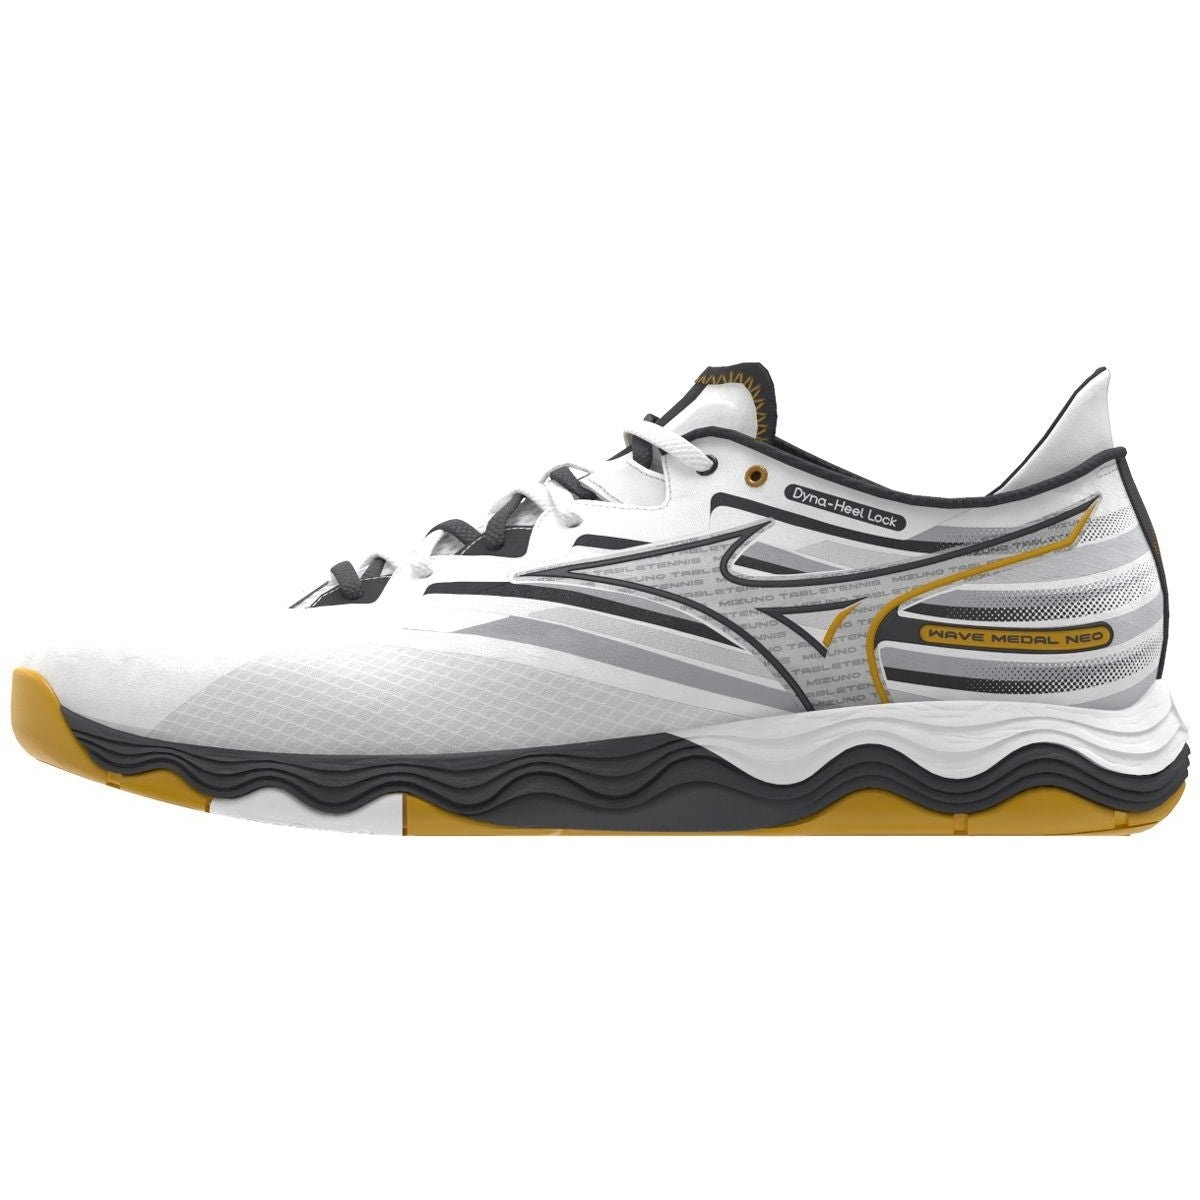
Mizuno shoes Wave Medal Neo white/black
Mizuno shoes Wave Medal Neo white/black tafeltennisschoen heeft een u nieke nieuwe Stepillar-zoolconstructie die het comfort optimaliseert, zelfs tijdens snelle, dynamische bewegingen. De Foam Wave zorgt voor perfect uitgebalanceerde stabiliteit en demping. Dyna Heel Lock in het hielgebied voor een optimale pasvorm bij elke beweging. Dynamisch, modern design Gewicht: 295g Kleur: wit/zwart
Brand: Mizuno
Category: Sporting Goods > Athletics > Racquetball & Squash > Racquetball & Squash Shoes